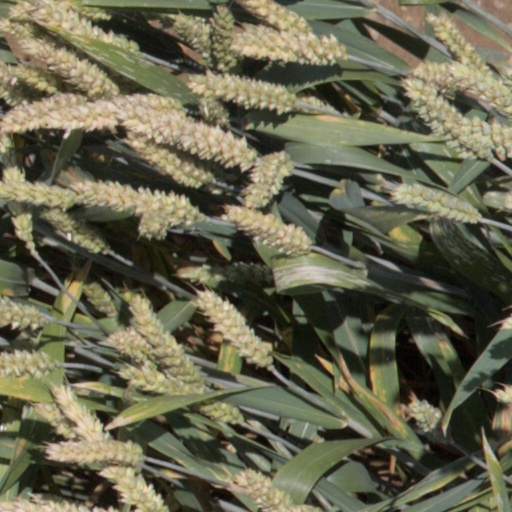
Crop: wheat